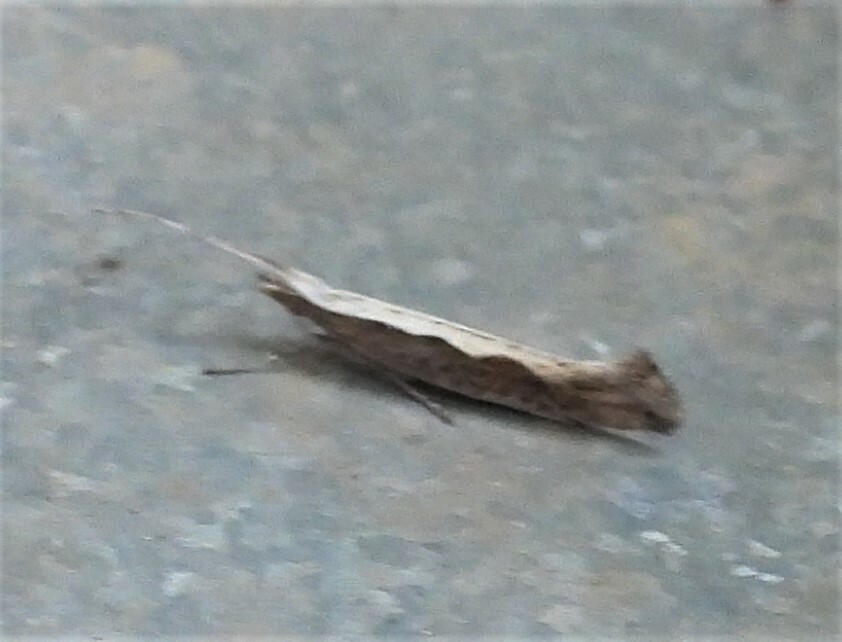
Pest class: diamondback_moth